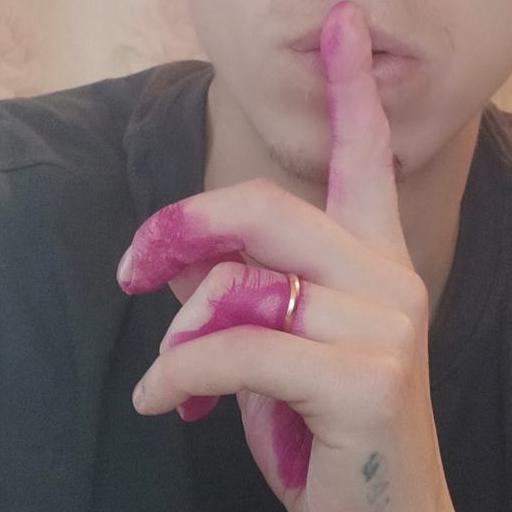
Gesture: mute